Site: brandenburg
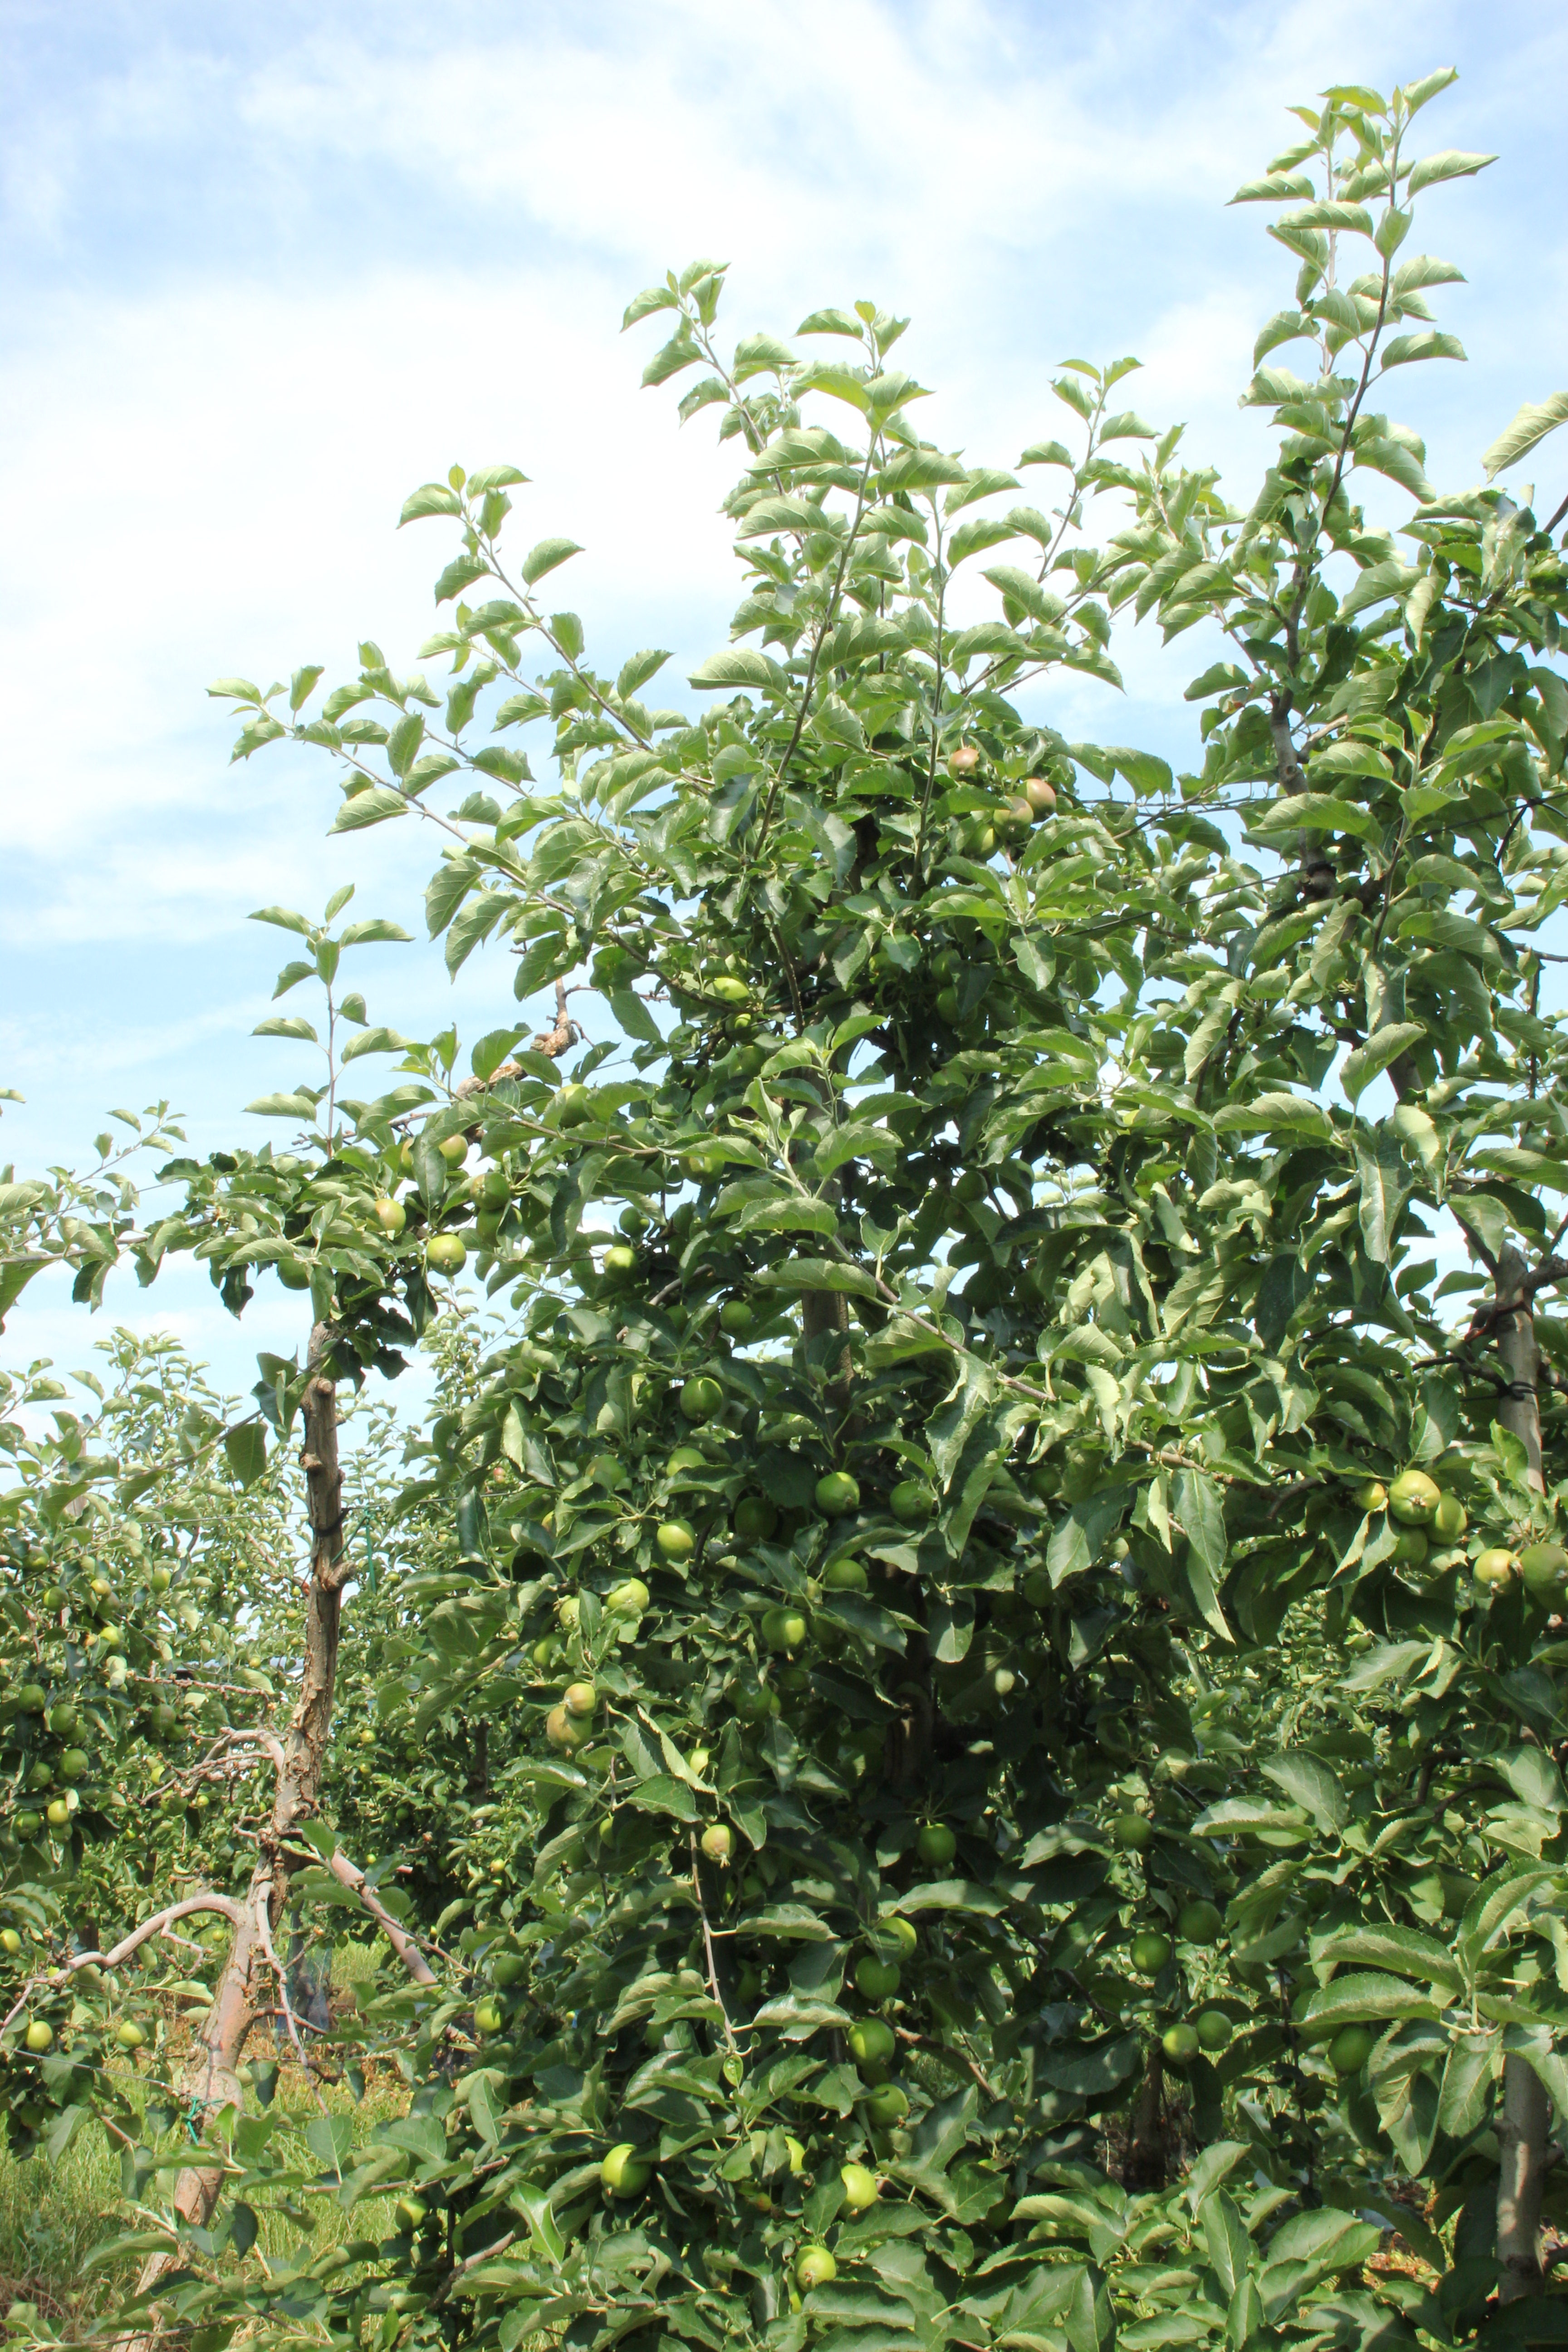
Growth stage (BBCH 74): Development of fruit